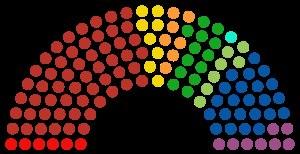
Les élections fédérales des États-Unis mexicains de 2018 se tiennent le dimanche 1ᵉʳ juillet. Elles comprennent :